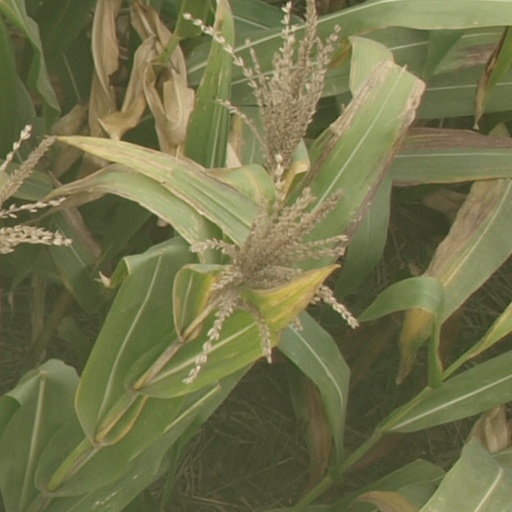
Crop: maize; corn